Georgia 4-H

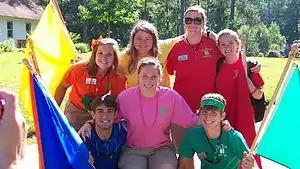
2010 Camp Fortson 4-H Camp Counselors — They are organized by colors and crews; Blue Crew, Orange Crew, Yellow Crew, Red Crew, Green Crew, and Crew Chief Mary.

Summer camp has been a favorite experience of many 4-H'ers and adults, who were once 4-H'ers. At cloverleaf camp, 5th and 6th graders have the chance to swim, rock climb, canoe, take part in several workshops, and the infamous wet games. The wet games is basically a water war between the counselors and the campers; it involves games, buckets of water, and a large slip & slide.